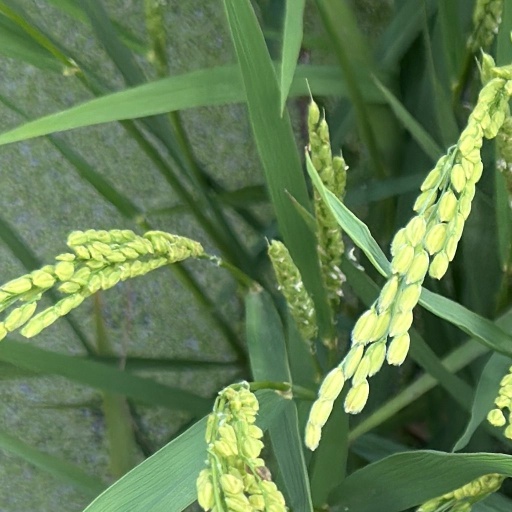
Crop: rice